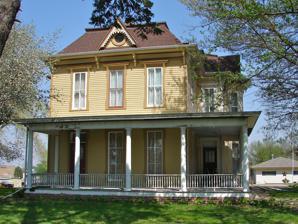
Building: Job A. and Rebecca E. McWaid House
Country: United States of America
Year built: 1875
Historic house in Iowa, United States United States historic place Job A. and Rebecca E. McWaid House U.S. National Register of Historic Places Show map of Iowa Show map of the United States Location 702 E. 4th St. Atlantic, Iowa Coordinates 41°24′26″N 95°0′10″W / 41.40722°N 95.00278°W / 41.40722; -95.00278 Area less than one acre Built c. 1875 Architectural style Queen Anne NRHP reference No. 94001030 Added to NRHP September 9, 1994 The Job A. and Rebecca E. McWaid House is a historic residence located in Atlantic, Iowa , United States. Ohio native Job McWaid settled in Atlantic in 1869. He was involved in the industrial, commercial and political development of the town. He entered a partnership in a blacksmith and wagon shop, before he expanded into an agricultural implements, grain and coal.  He then established Atlantic Packing House and the Atlantic Canning Factory with another investor, before buying him out.  The American Civil War caused him to change his political affiliation to the Republican Party .  McWaid served three terms on the Atlantic City Council before serving two terms as mayor.  The city's sewage system, the Carnegie library , and other municipal improvements were initiated during his public service.  This two-story, frame, Queen Anne house was built around 1875, and McWaid moved here in 1883.  It was listed on the National Register of Historic Places in 1984. References